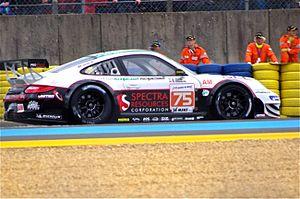
Sean Lawrence Guy Edwards est un pilote automobile anglais.